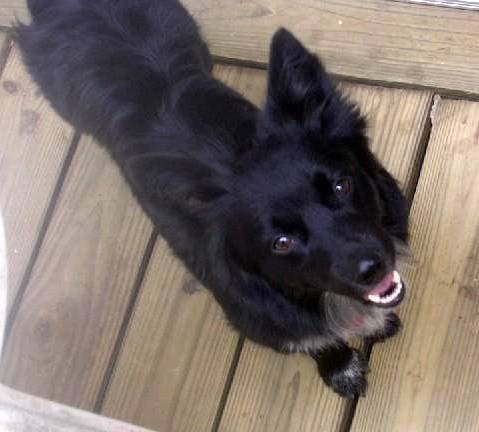
Label: dog